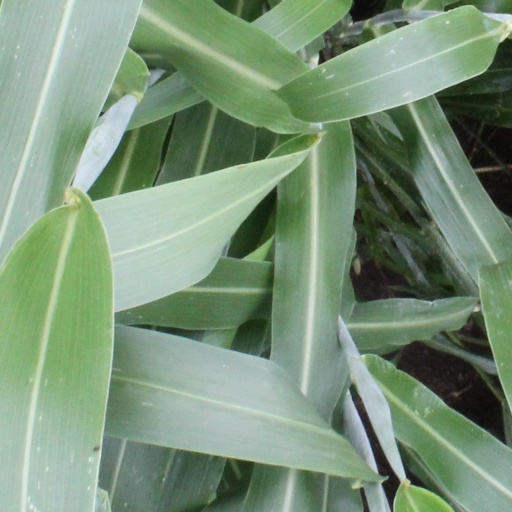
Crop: sorghum